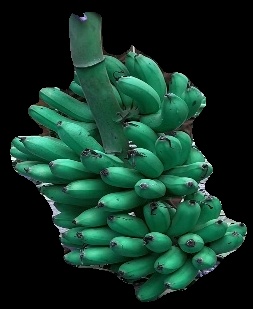
Variety: rasbale
Grade: grade1